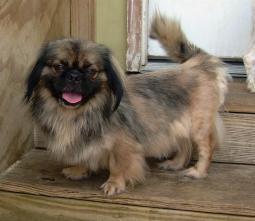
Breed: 480-n000125-Pekinese